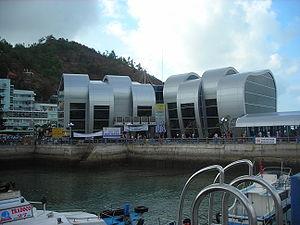
Vũng Tàu, ou Vung Tau, anciennement Cap Saint-Jacques, est une ville du sud du Viêt Nam. Sa population en 2016 est estimée à 327 000 habitants. C'était jusqu'en 2012 le chef-lieu de la province de Bà Rịa-Vũng Tàu. La ville est une destination touristique célèbre au Viêt Nam, grâce à ses plages. La ville s'étend sur 140 km², comprenant 13 quartiers urbains et un village.